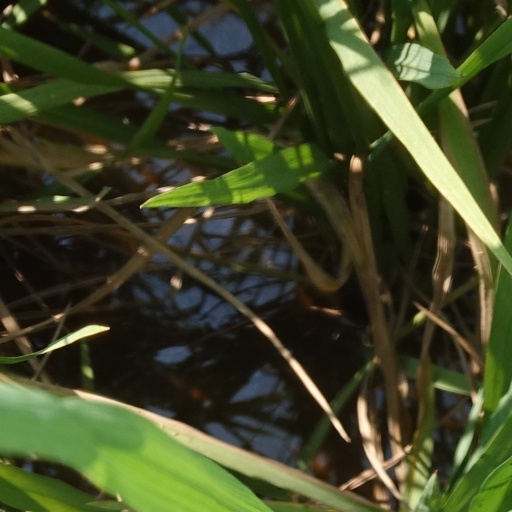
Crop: rice